Tadeusz Hołdys High-Mountain Meteorological Observatory on Śnieżka

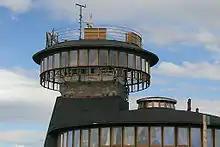
Damage to the observatory's upper disk. June, 2009

On March 11, meteorologists working at the observatory felt a small tremor. On March 12, 2009, a loud crunch was heard and cracks of the wall and bulging of the floor in the upper disk of the observatory were noticed. Employees were evacuated from the observatory and the measuring equipment was moved to the middle disk. The facility and tourist trails leading to the summit from the Polish side were closed on Friday, 13 March. On March 16 a building catastrophe occurred. The steel structure supporting the upper disk was damaged - the supports broke away from the reinforced concrete core and the casing was damaged on 2/3 of its circumference. The demolition of the damaged part of the upper disk began at the end of March. In October 2009 the reconstruction of the disk was completed. Meteorological observations were carried out without interruption as the meteorological observatory at Śnieżka is one of the two Polish observatories included in the global system of alpine stations and it is obliged by the World Meteorological Organization (WMO) to conduct them continuously.